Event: Nepal Earthquake
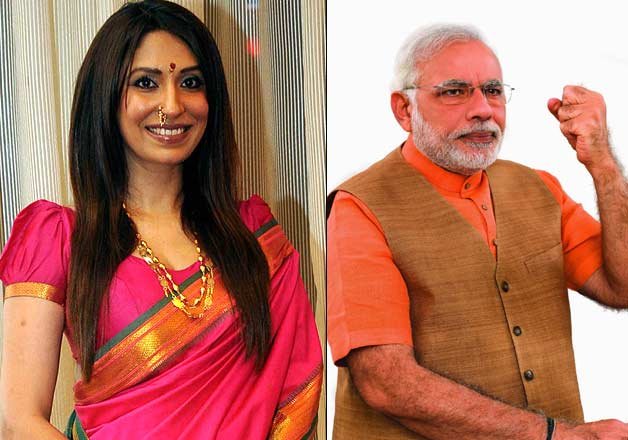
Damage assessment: no_damage